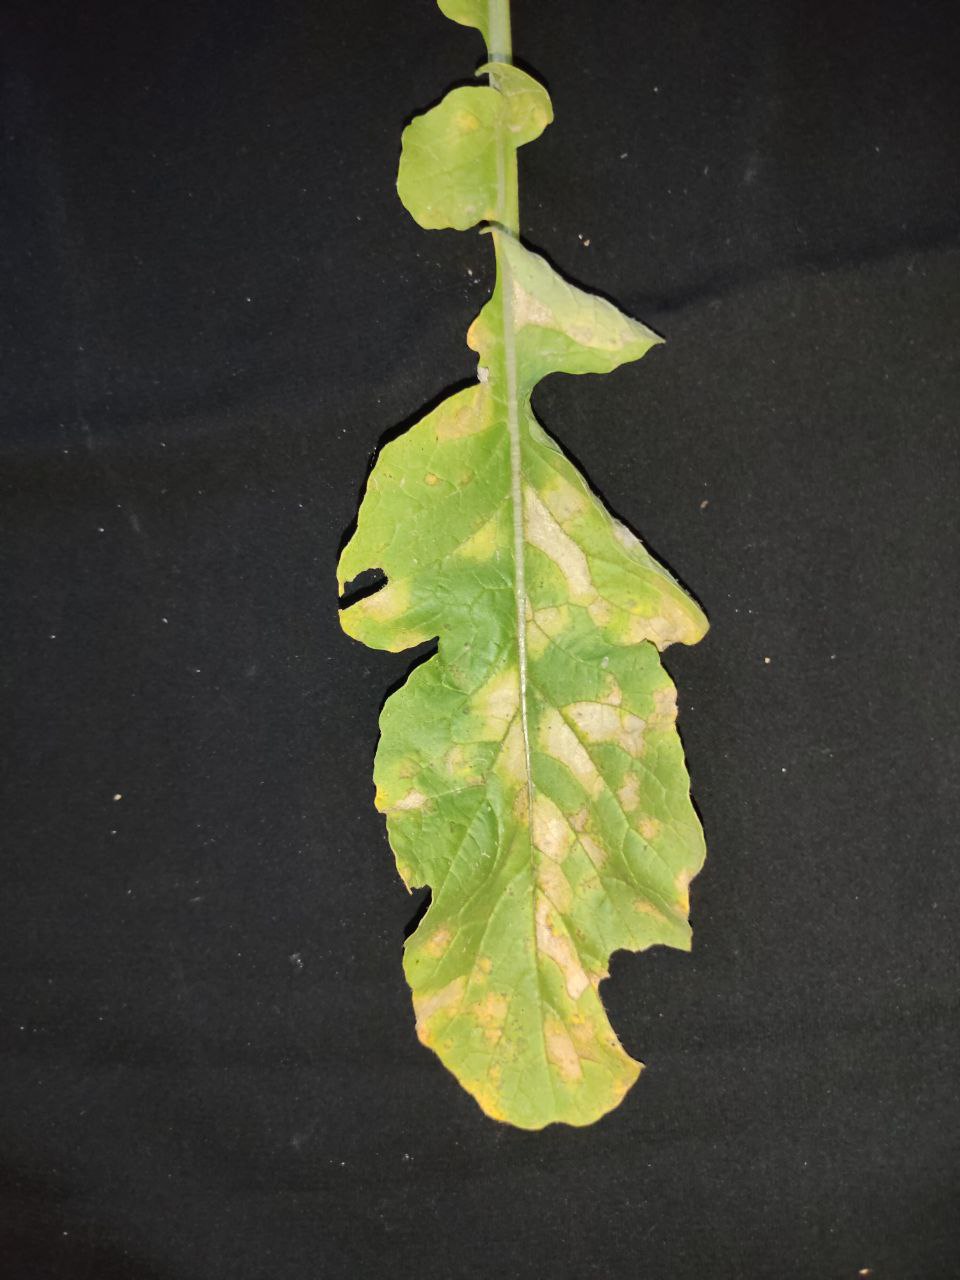
Label: Mosaic virus